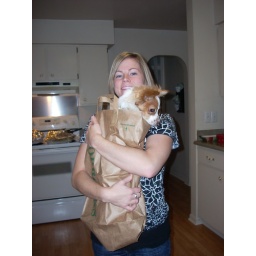
James in a paper bag